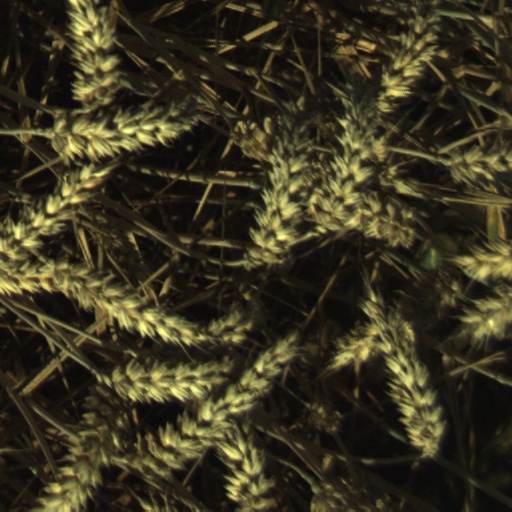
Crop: wheat